PC/104

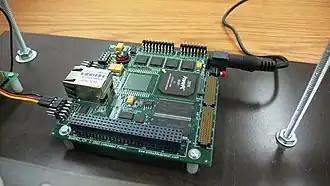
A PCI-104 single-board computer

PC/104 (or PC104) is a family of embedded computer standards which define both form factors and computer buses by the PC/104 Consortium. Its name derives from the 104 pins on the interboard connector (ISA) in the original PC/104 specification and has been retained in subsequent revisions, despite changes to connectors. PC/104 is intended for specialized environments where a small, rugged computer system is required. The standard is modular, and allows consumers to stack together boards from a variety of COTS manufacturers to produce a customized embedded system.